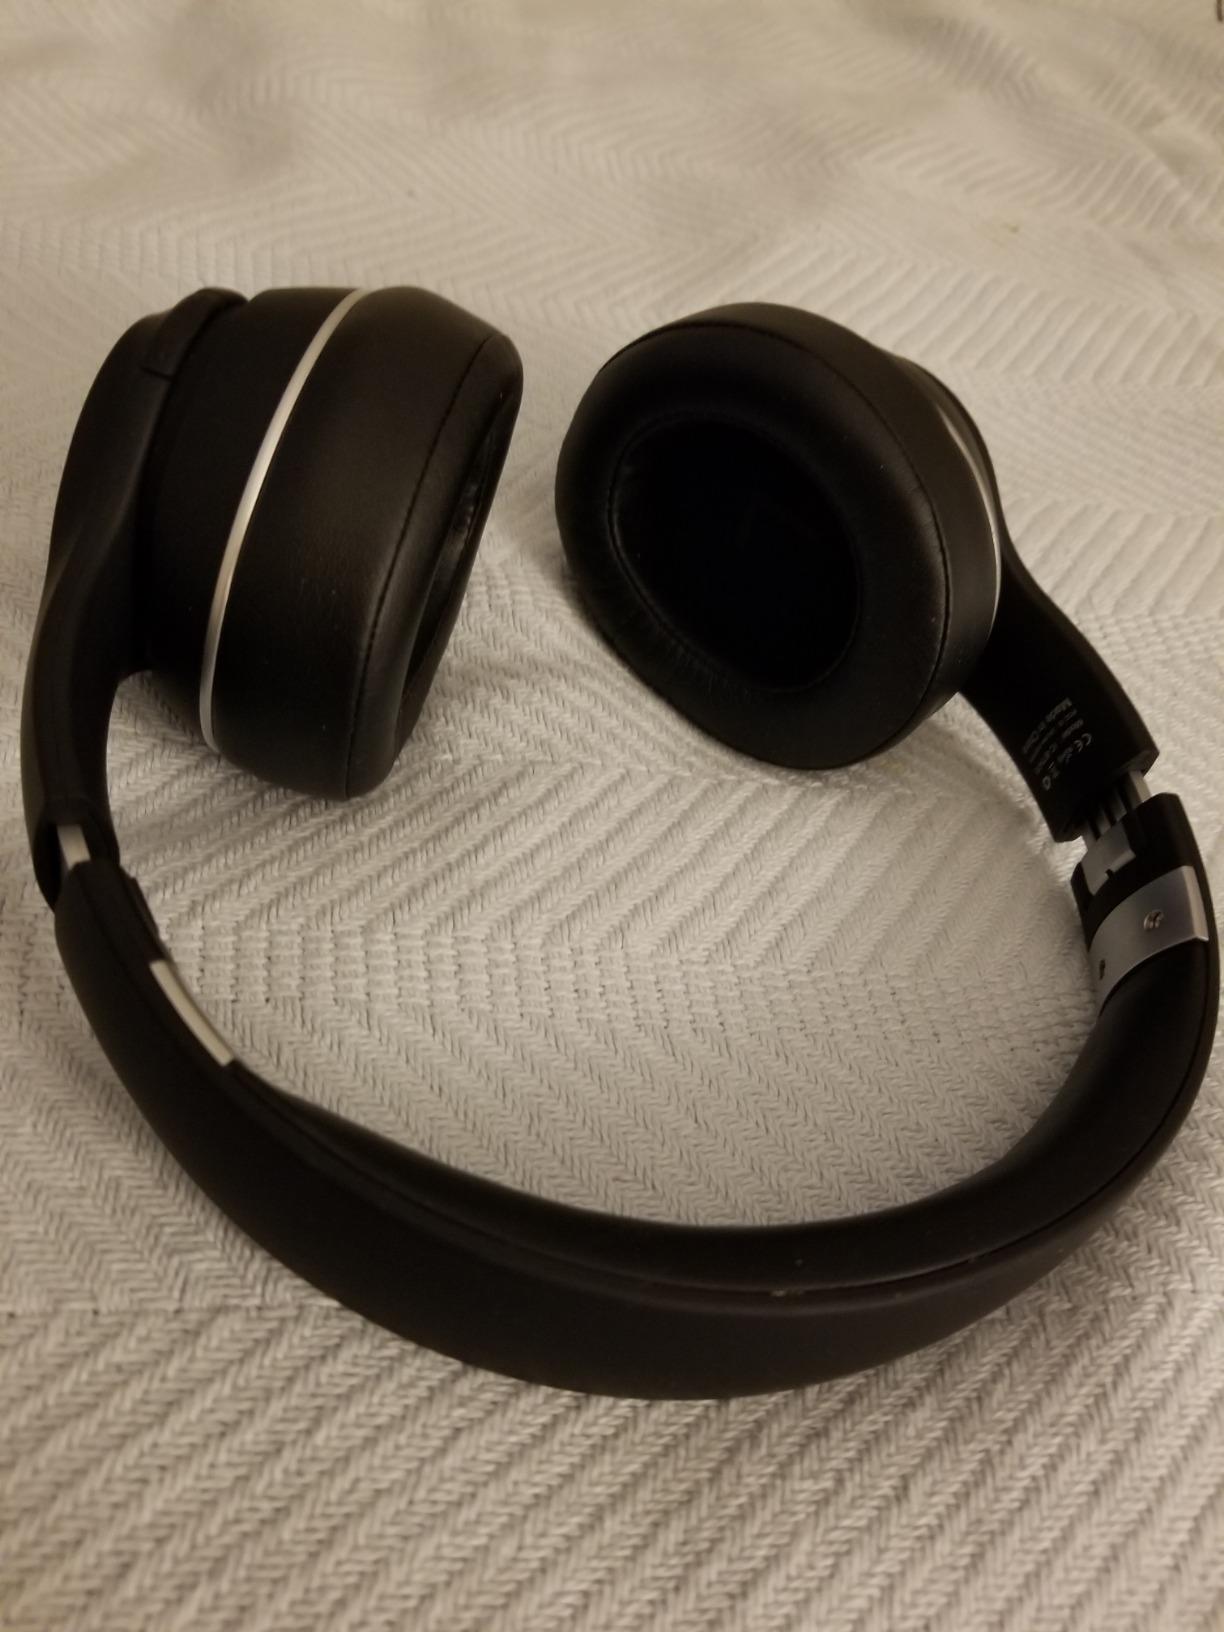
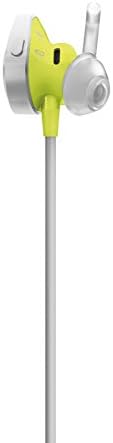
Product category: headphones
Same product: no